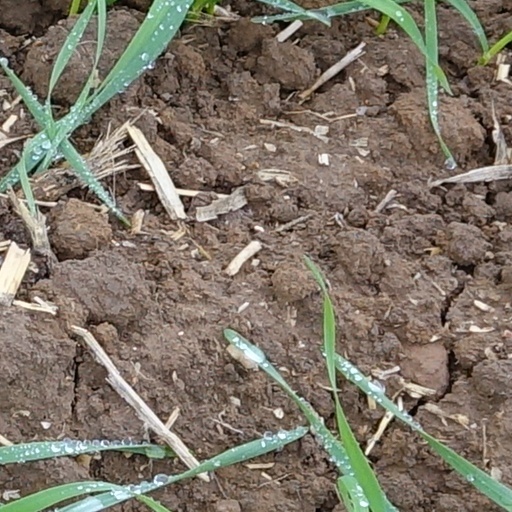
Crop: wheat